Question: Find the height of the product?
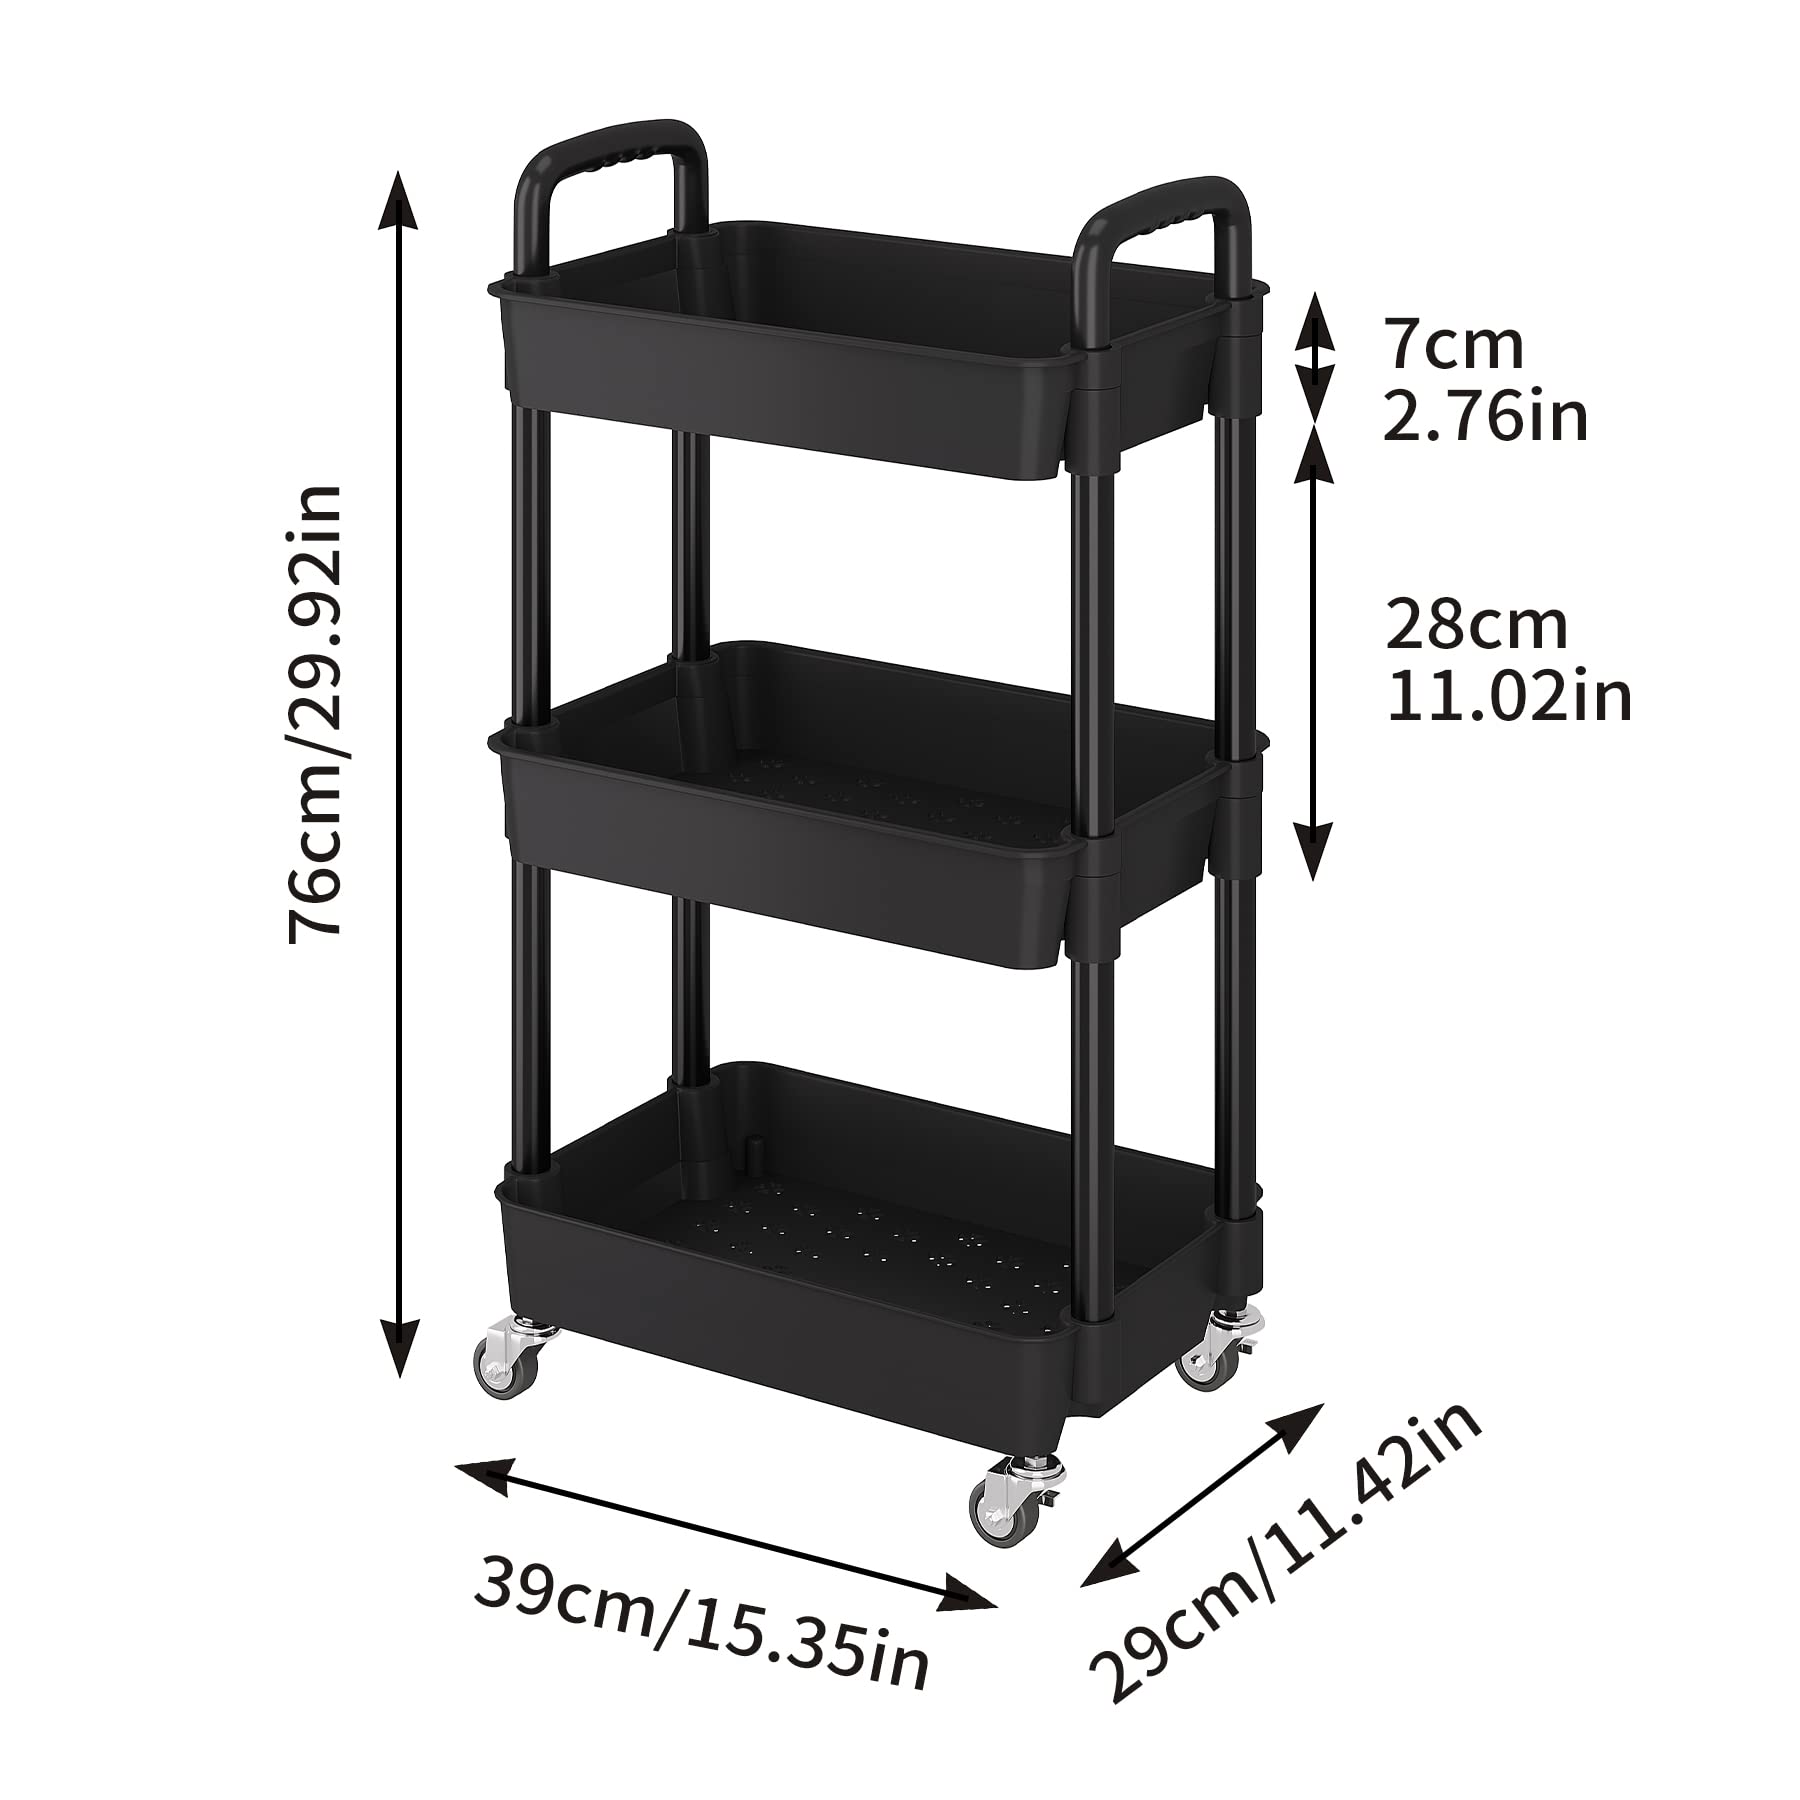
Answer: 76.0 centimetre